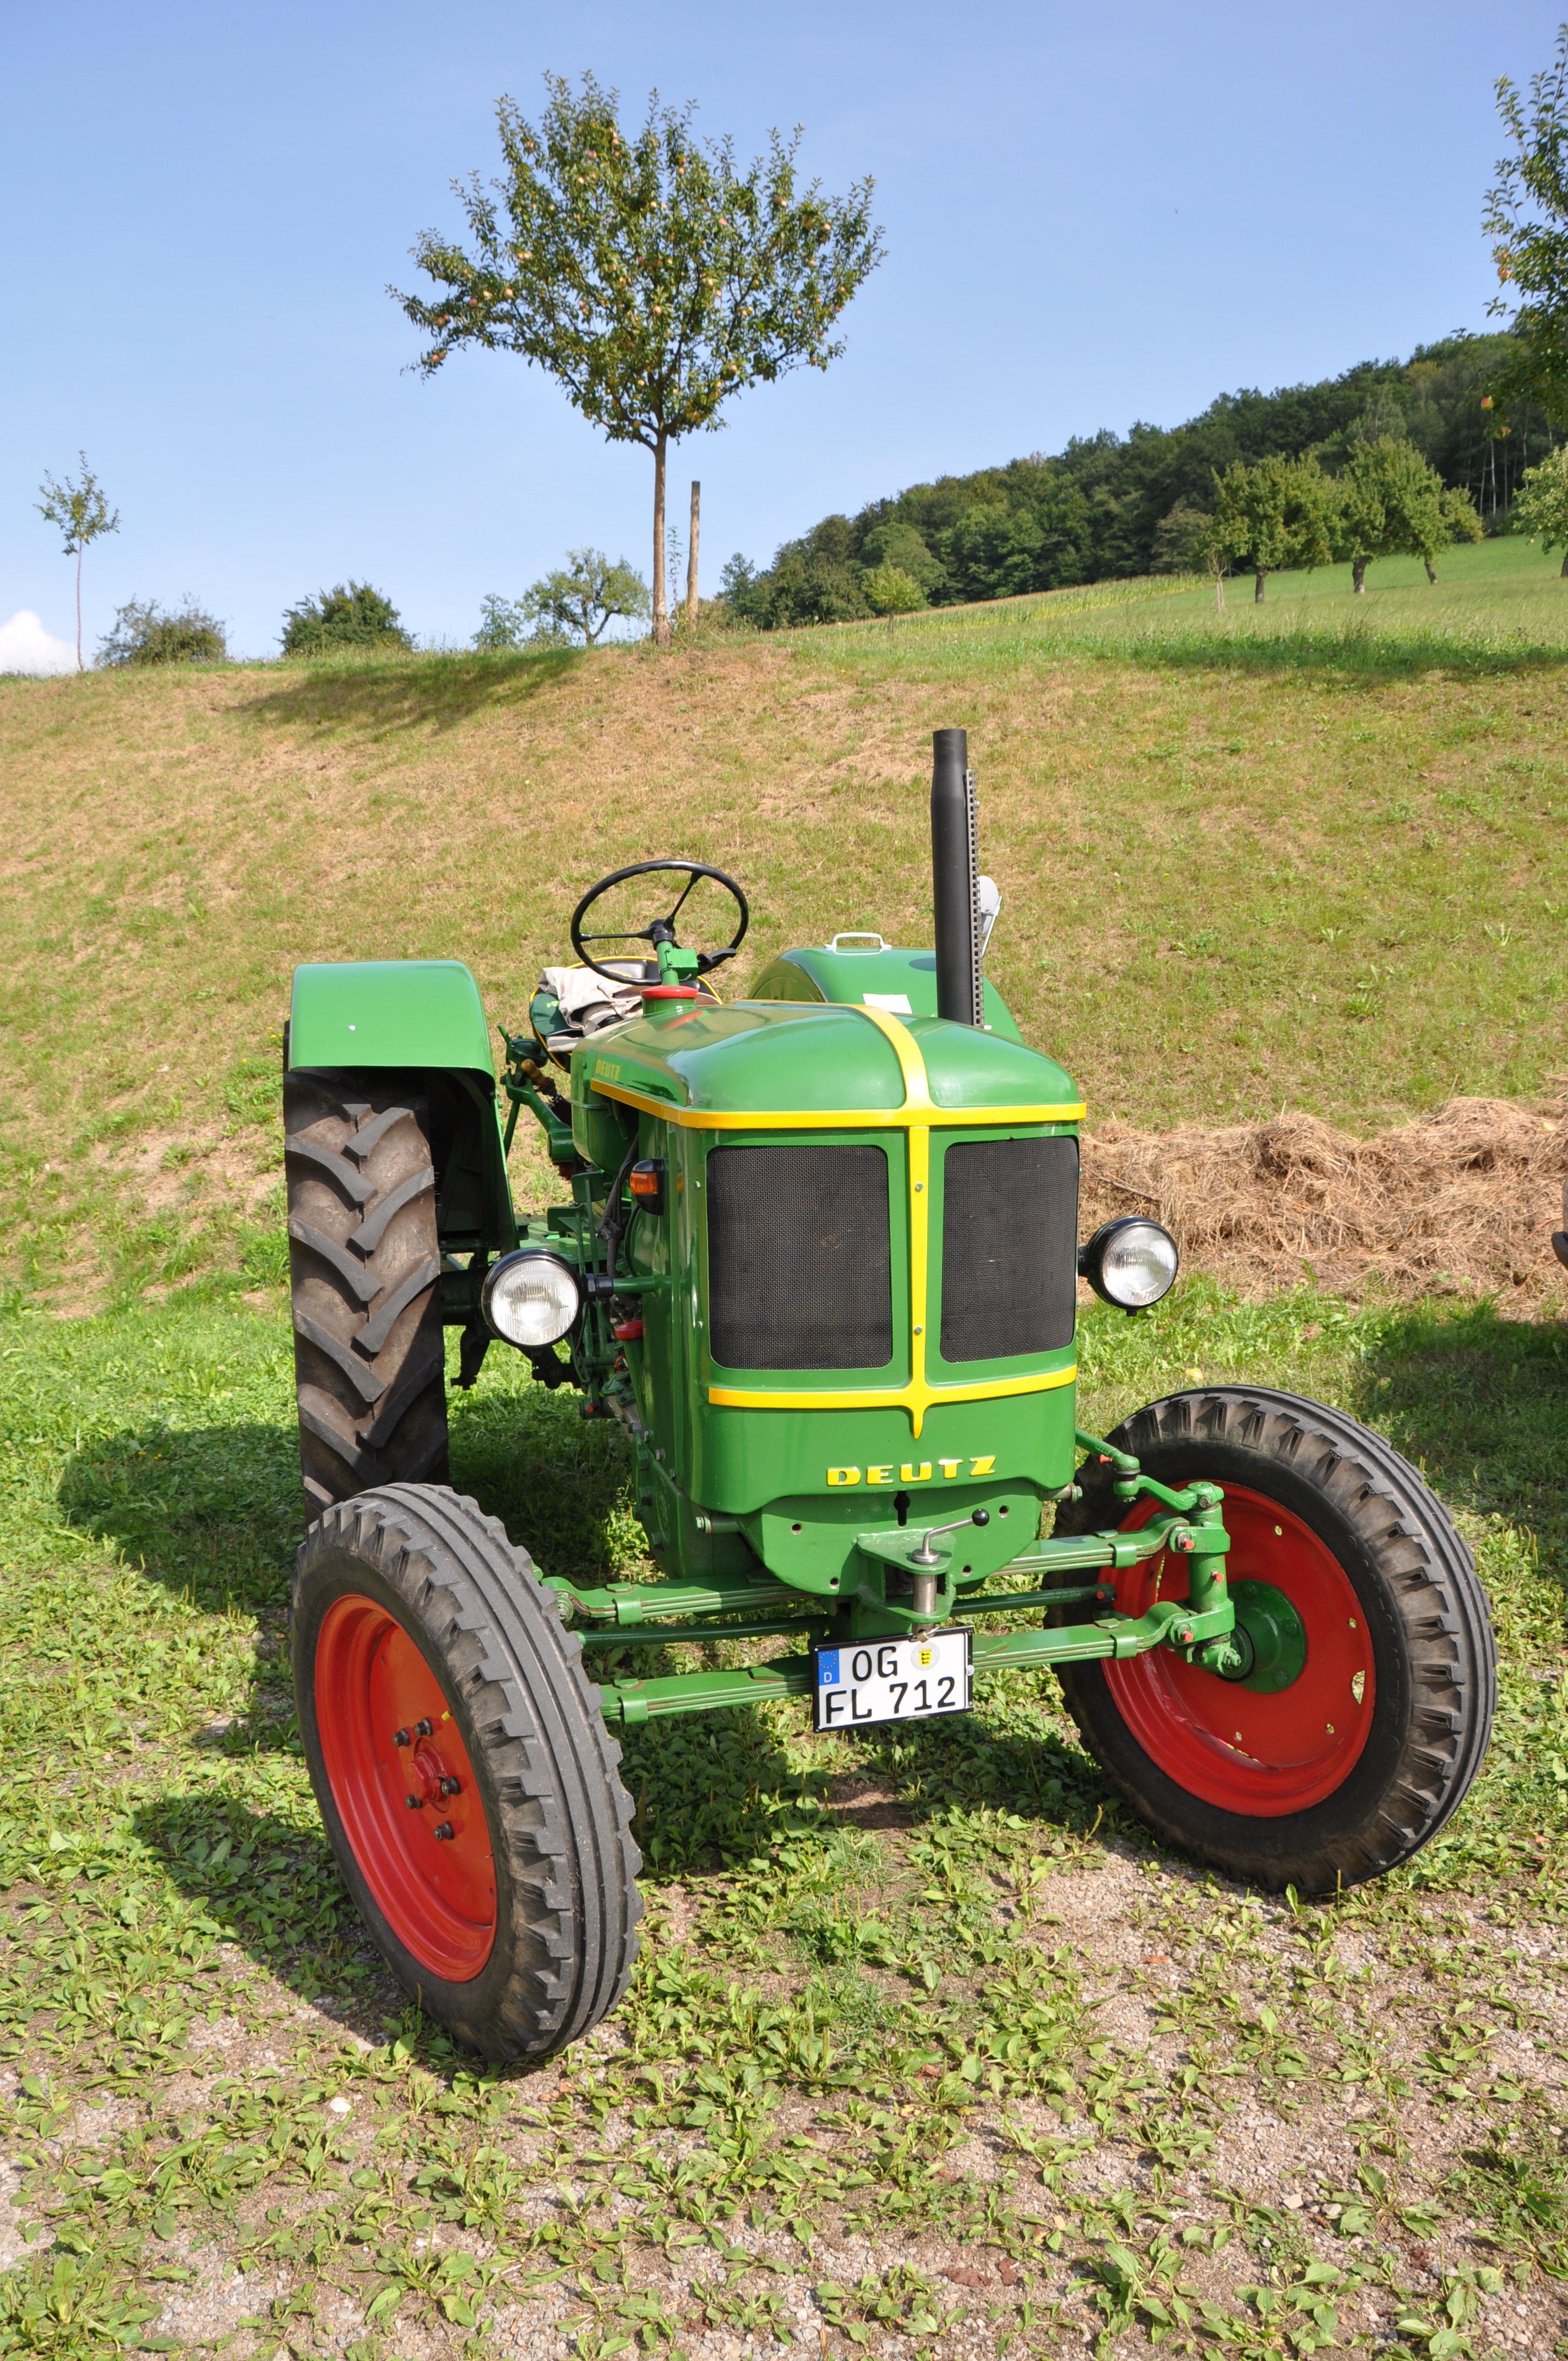
tractor, field, farm, lawn, wheel, vehicle, soil, agriculture, oldtimer, tractors, historically, commercial vehicle, agricultural machinery, land vehicle, museum piece